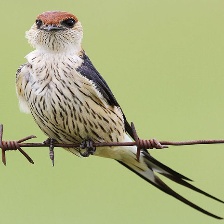
Species: STRIPPED SWALLOW
Scientific name: CECROPIS ABYSSINICA